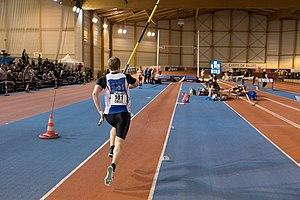
Concours du saut à la perche lors du Meeting National des Sacres - 2017
Le Meeting national des sacres est un meeting d’athlétisme en salle organisé au CREPS de Reims dans la Marne, pendant la période hivernale des compétitions. C'est le club d'athlétisme du DAC FReims qui en est le créateur et l'organisateur. Le meeting figure depuis 2016 au calendrier du circuit national indoor de la Fédération française d'athlétisme.